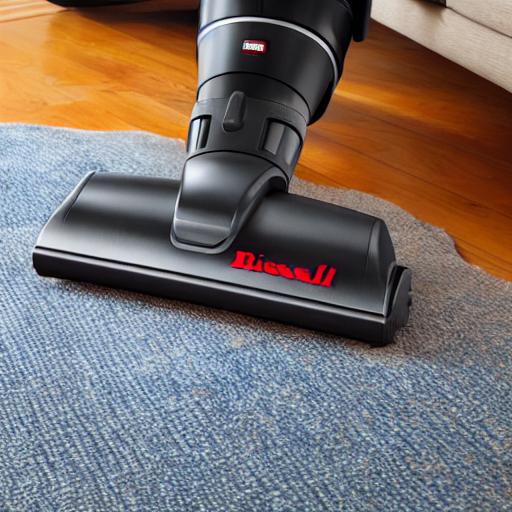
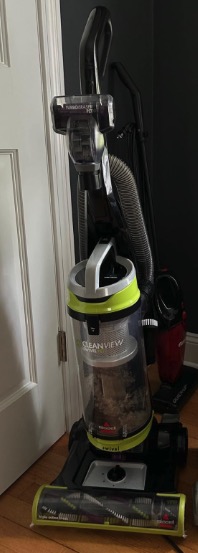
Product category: items_vacuum
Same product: no